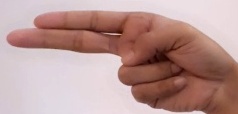
ASL sign: H